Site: brandenburg
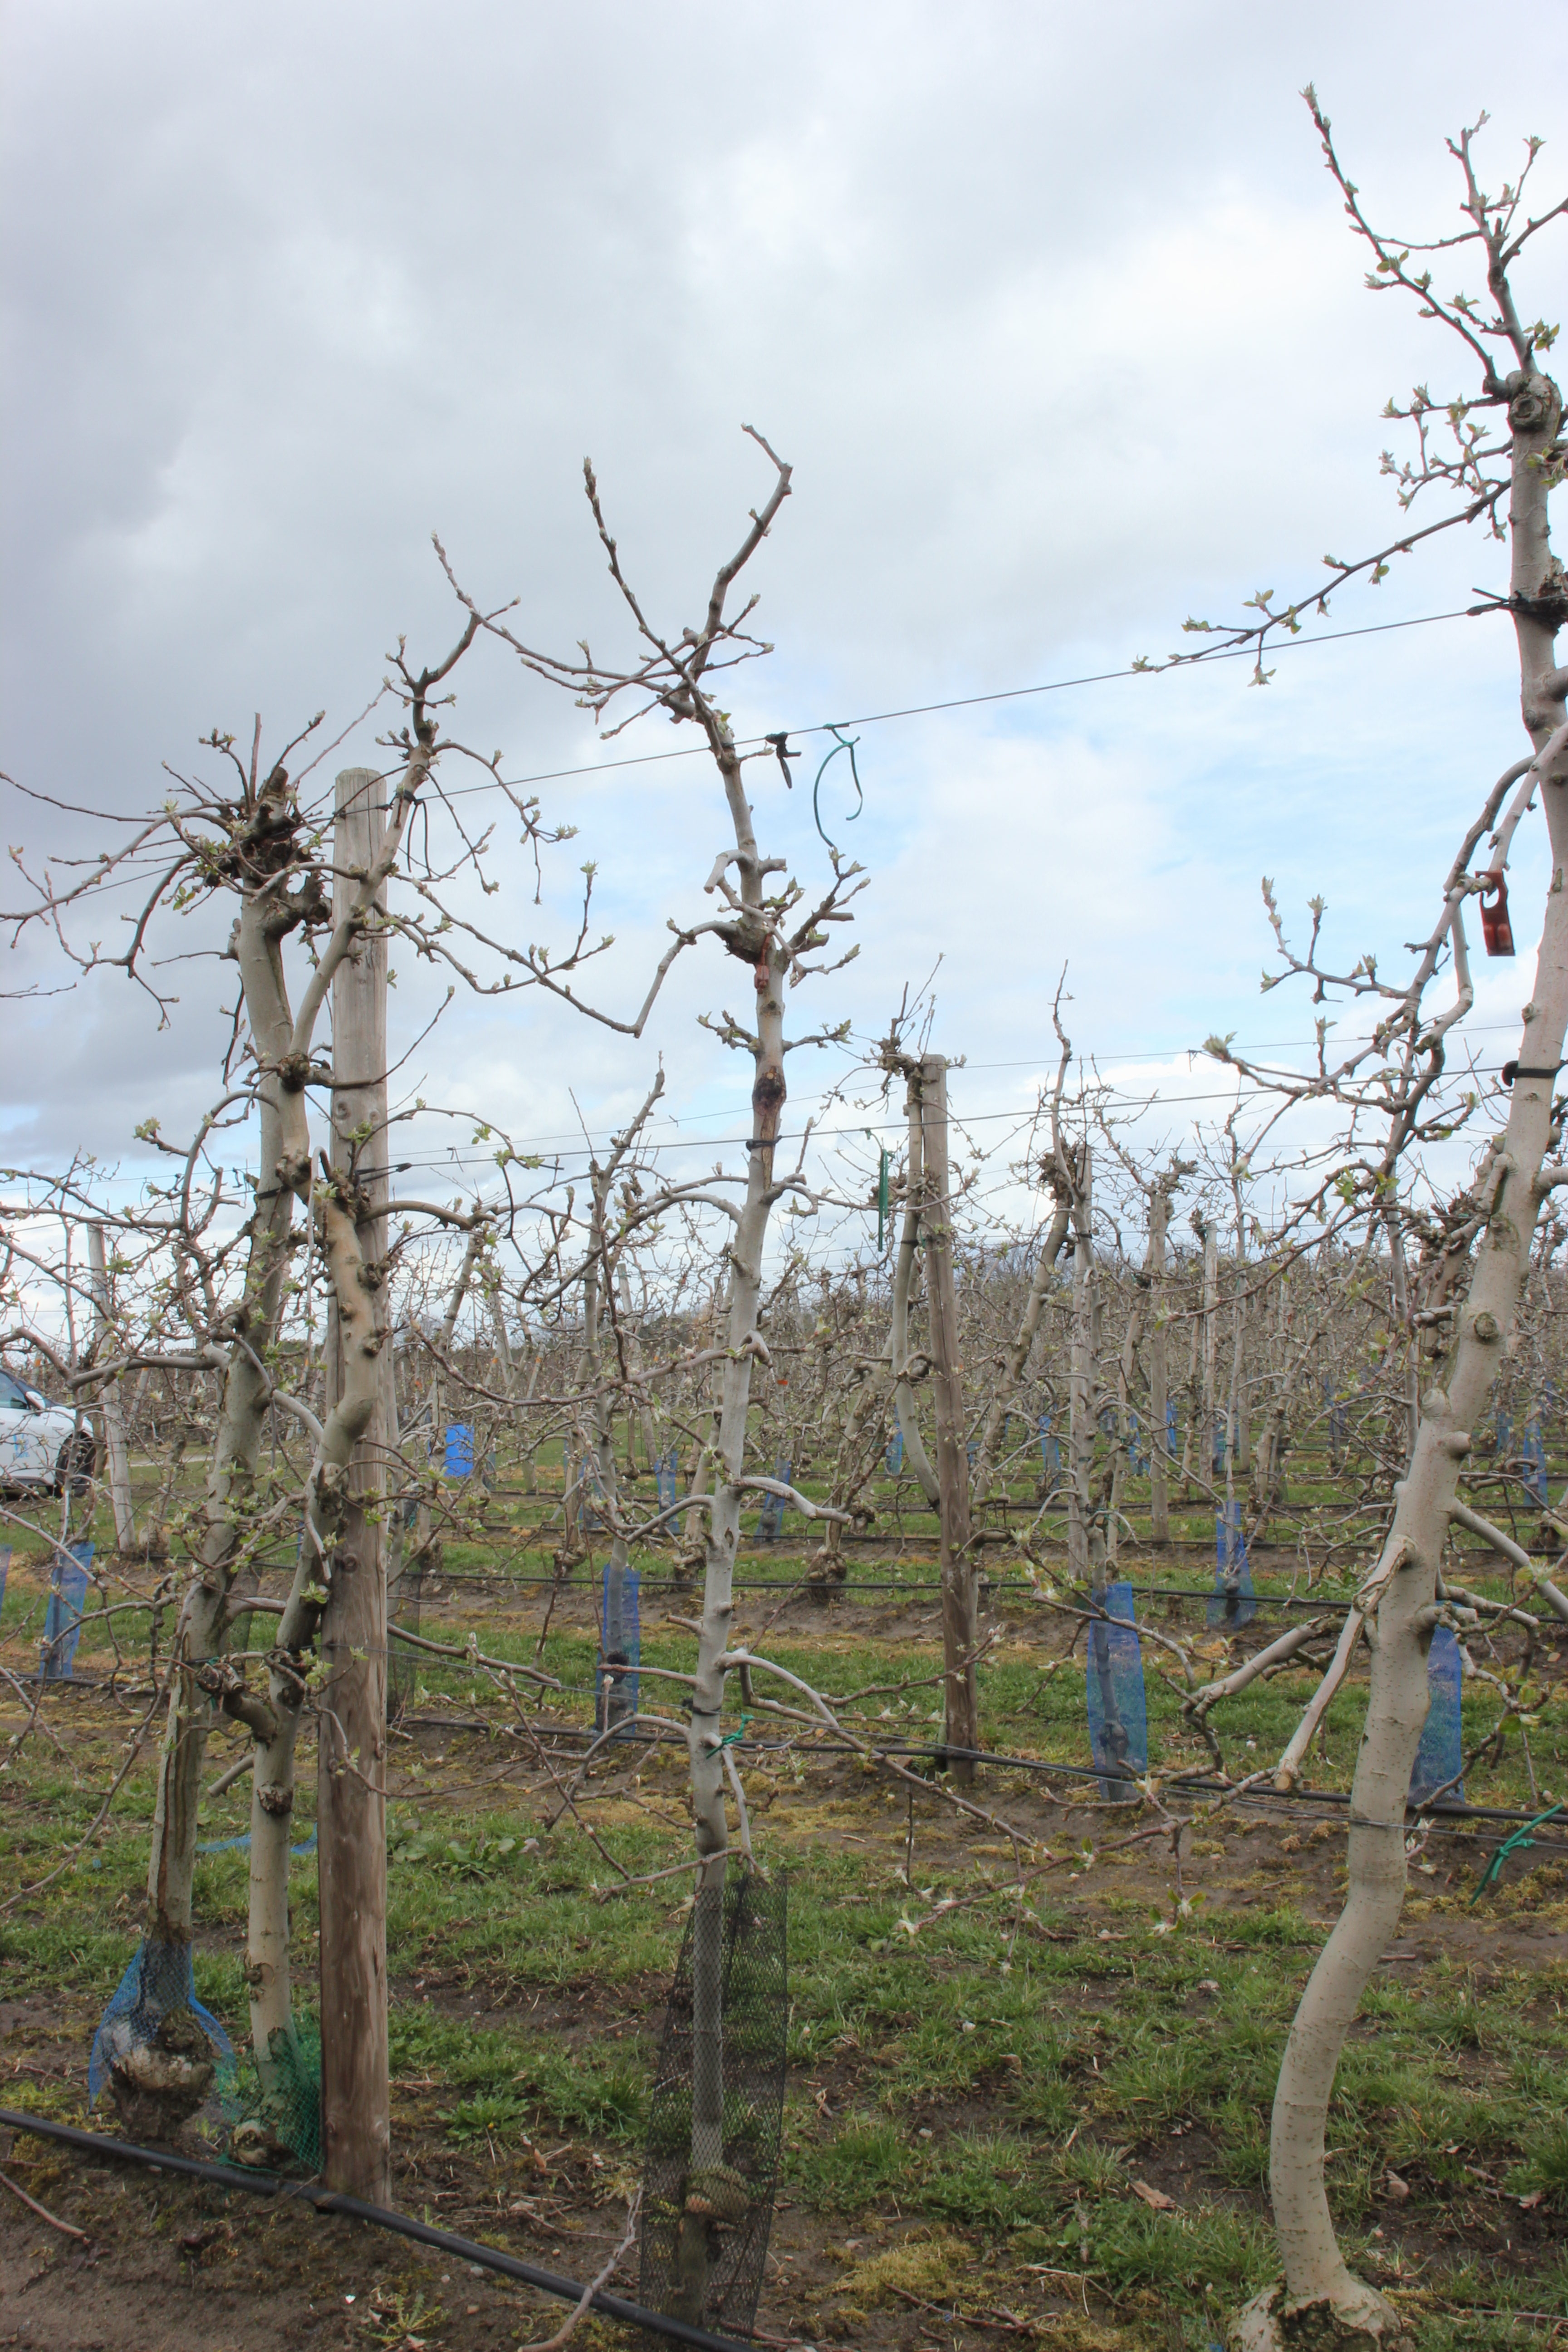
Growth stage (BBCH 55): Inflorescence emergence